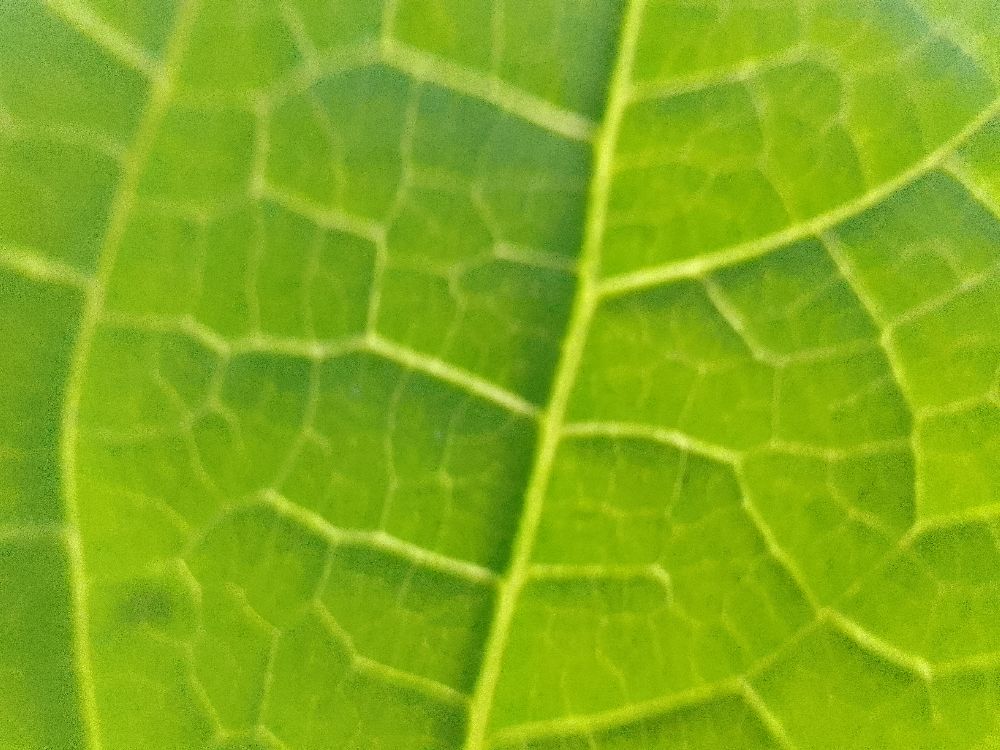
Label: healthy